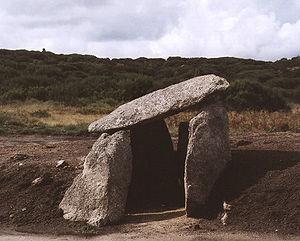
Cette liste non exhaustive recense les principaux sites mégalithiques dans le district de Porto, au Portugal.